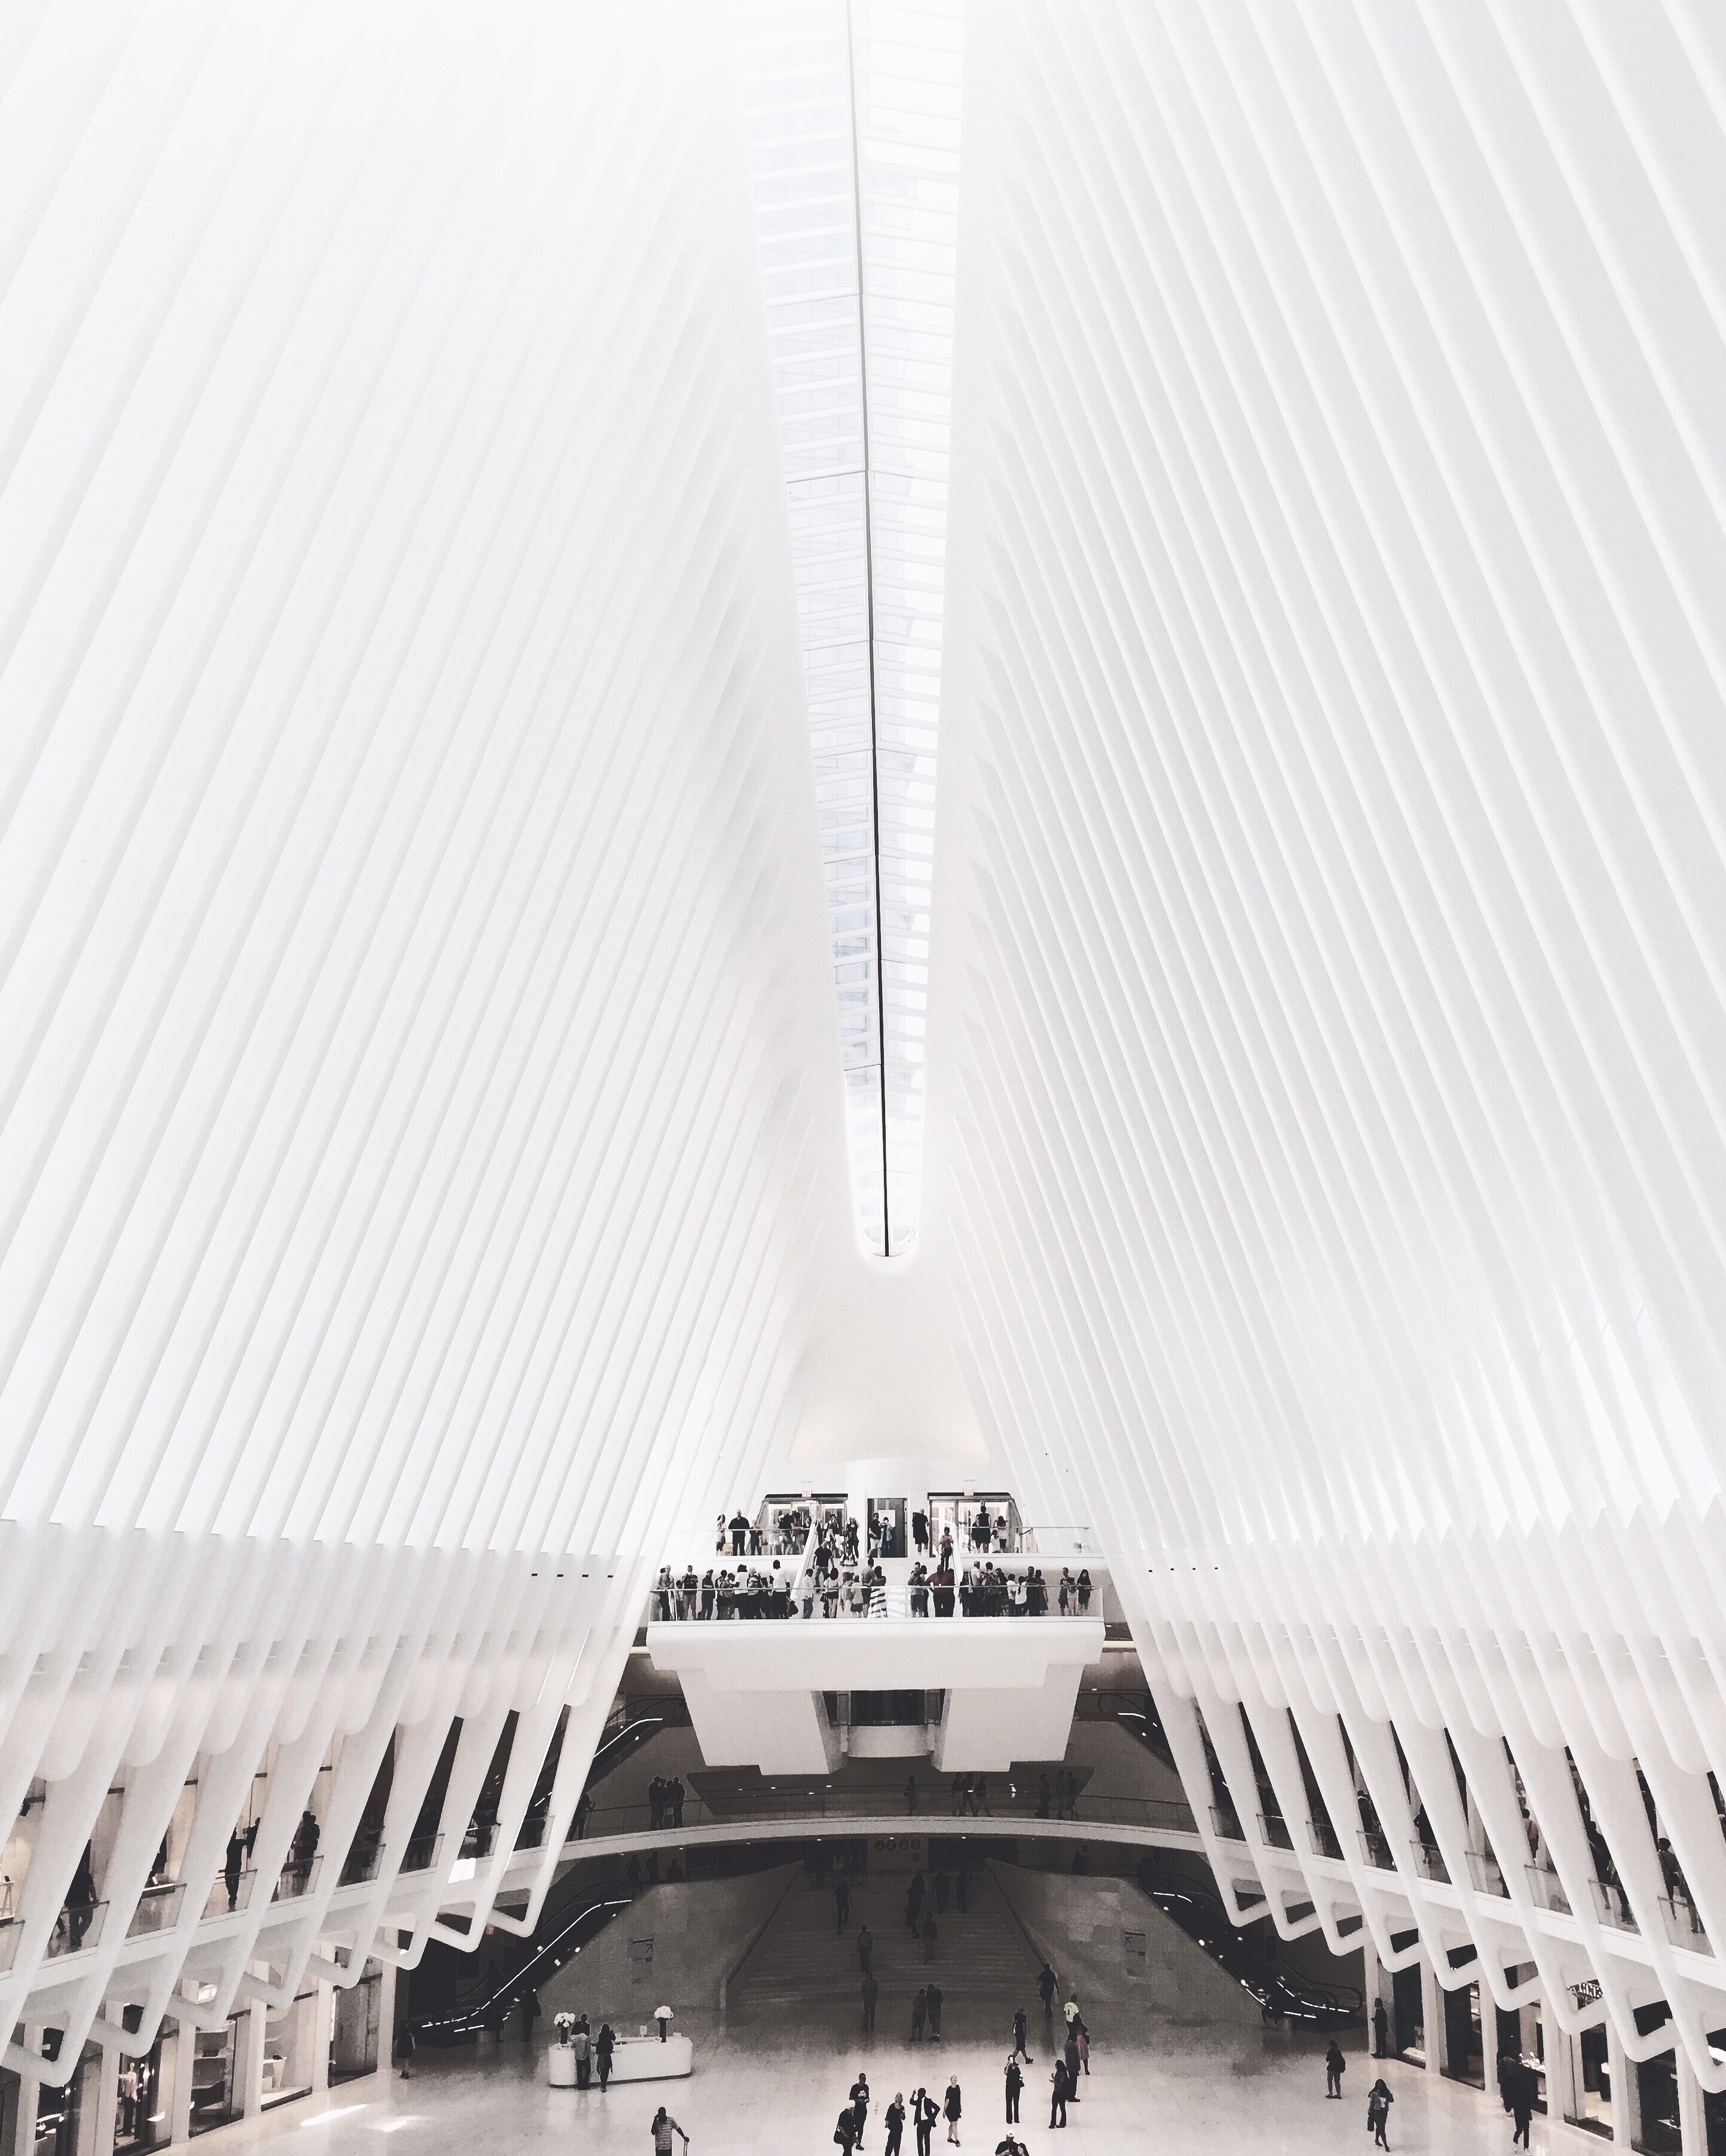
structure, white, skyscraper, ceiling, lighting, stadium, symmetry, sport venue